Courtney Love filmography

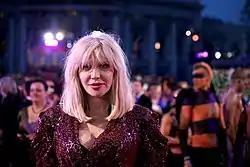
Love attending an event in 2014.

Courtney Love is an American musician and actress who began her professional career in film in 1986 with a supporting role in Alex Cox's "Sid and Nancy" (1986); she had prior studied film with experimental director George Kuchar at the San Francisco Art Institute in 1984, and appeared in one of Kuchar's short films. After pursuing music and having a successful career as the frontwoman of alternative rock band Hole, Love also had intermittent roles in films, most notably receiving critical attention for her performance as Althea Flynt in Miloš Forman's 1996 biopic "The People vs. Larry Flynt", which earned her a Golden Globe Nomination for Best Actress, as well as awards from the Boston, Chicago, New York, and Los Angeles film critics associations. Love later appeared among an ensemble cast in "200 Cigarettes" (1998), as well as in a leading role in "Man on the Moon" (1999) alongside Jim Carrey, for which she received critical recognition. She later appeared in several independent films and short subjects as well as the thriller "Trapped" (2002) alongside Charlize Theron and Kevin Bacon, and "Julie Johnson" (2001), for which she received an award for Best Actress at Los Angeles' gay and lesbian Outfest film festival.